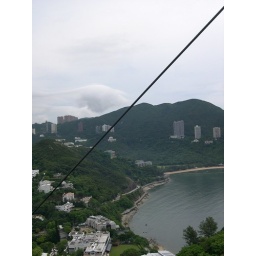
John's former home in the background (dark pink apartment complex at top of hill toward left)